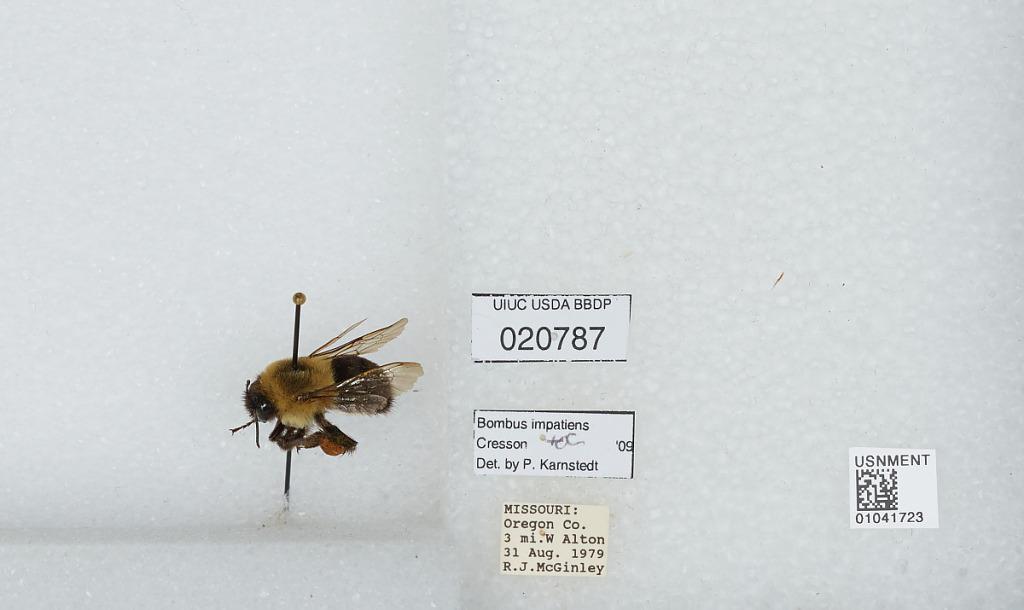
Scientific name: Bombus sp.
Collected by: R. McGinley
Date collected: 1979-8-31
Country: United States
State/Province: Missouri
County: Oregon
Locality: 3 miles West of Alton
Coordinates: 36.6911, -91.4492
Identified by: Karnstedt, P.